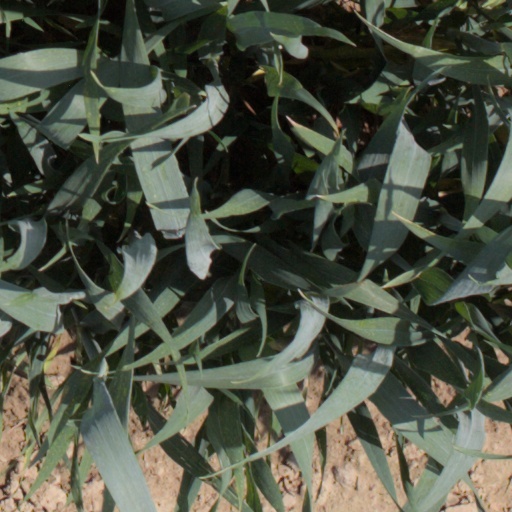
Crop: wheat